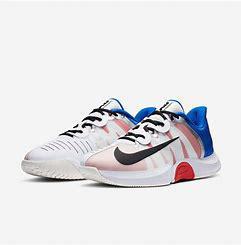
Brand: Nike
Model: Court Air Zoom GP Turbo